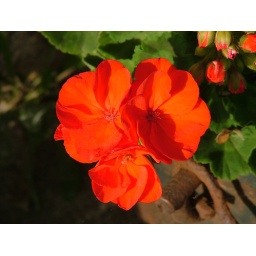
Close up shot of one of the geranium flowers in one of my pots by the front door in France.